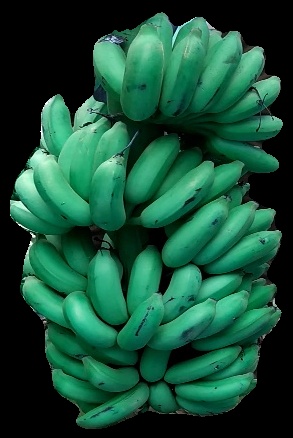
Variety: elakki-bale
Grade: grade1